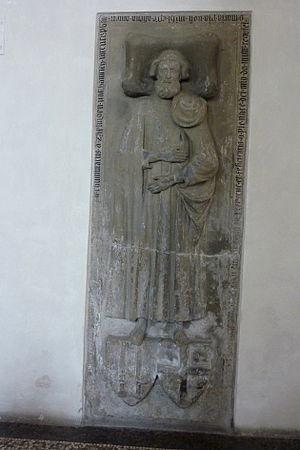
Heinrich von Zipplingen un membre important de l'Ordre Teutonique et conseiller et secrétaire de l'empereur Louis IV.